Ulverstone, Tasmania

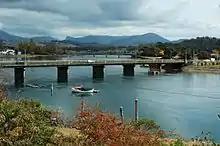
Old River Leven Bridge

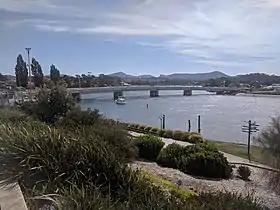
New River Leven Bridge

The town area was first settled by Europeans in 1848, when Andrew Risby, his wife Louisa and their five young children arrived to settle and develop farmland from what was mostly a thickly forested wilderness.